Mug

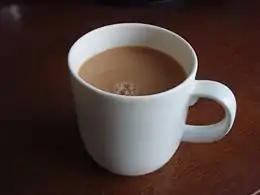
A mug of tea with milk

A mug is a type of cup, a drinking vessel usually intended for hot drinks such as: coffee, hot chocolate, or tea. Mugs have handles and usually hold a larger amount of fluid than other types of cups such as teacups or coffee cups. Typically, a mug holds approximately of liquid. A mug-shaped vessel much larger than this tends to be called a tankard.